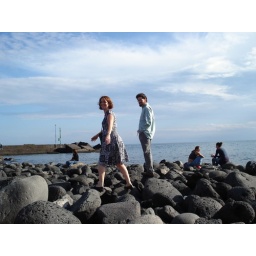
These lava rocks are the beach in the Gulf of Catania, Sicily